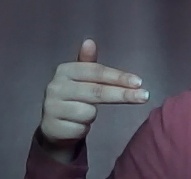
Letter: ghain